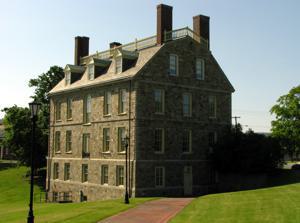
Building: Hancock House (Ticonderoga, New York)
Country: United States of America
Year built: 1926
Historic house in New York, United States United States historic place Hancock House U.S. National Register of Historic Places Hancock House, Ticonderoga (rear view) Show map of New York Show map of the United States Location Montcalm and Wicker Sts., Ticonderoga, New York Coordinates 43°50′54″N 73°26′6″W / 43.84833°N 73.43500°W / 43.84833; -73.43500 Area 1.4 acres (0.57 ha) Built 1925–1926 ( 1926 ) Built by Edward F. Minor Architect Max H. Westhoff Architectural style Colonial Revival, Georgian Revival MPS Ticonderoga MRA NRHP reference No. 88002197 Added to NRHP November 15, 1988 The Hancock House is an historic structure in Ticonderoga, New York . It is a replica of the Hancock Manor on Boston's Beacon Hill that was the residence of Thomas Hancock , the uncle of Founding Father John Hancock . The Hancock House was built by philanthropist Horace A. Moses for the New York State Historical Association as a repository for "American Traditions in History and the Fine Arts;" the Association used it as its "Headquarters House" until after World War II. It was built in 1925–1926, and is a 4 + 1 ⁄ 2 -story, five bay by three bay, Georgian Revival style granite building. It has a slate covered gambrel roof and full basement. It was added to the National Register of Historic Places in 1988. History Born in Ticonderoga, Horace Augustus Moses became wealthy building and acquiring a number of paper mills that he combined to form the Strathmore Paper Company. As his wealth grew, he made a series of substantial donations to many Ticonderoga projects, among which were the Valley View Cemetery Chapel, the Liberty Monument, the Moses-Ludington Hospital, the Community Building, and the Hancock House; with the last of these, he accomplished an early lifetime ambition—to establish a museum with a library that would make Ticonderoga a focal point for public interest in the region's history. The Hancock House Museum and Research Library was established in 1926. The Ticonderoga Historical Society today manages the building as a regional museum and reference library. There are exhibits throughout the Hancock House. The library houses a large collection of regional material on civic, social and economic matters and has one of the largest collections of genealogical resource materials in the region. The house was built of Weymouth granite, the same stone as the original, from drawings made by John Sturgis before the original house was destroyed; the Hancock Manor House was demolished in 1863 to make room for two stately double brownstones. The main hall and stairway and the two rooms to the right of the hall are exact duplicates of those in the original house. Research Ticonderoga history is emphasized in the collection of photographs, manuscripts, artifacts, and books kept in the museum. The museum has genealogical and local history information, from census information to obituaries to complete newspapers. The library comprises seven thousand volumes principally on New York State history, with an emphasis on material on the Lake Champlain, Lake George and Adirondack sections. Materials include: Ticonderoga Sentinel newspaper editions, dated from 1874 to Oct 1982 (on microfilm) Vermont Census 1790–1820 (on microfilm) Essex County Census 1830–1880 (on microfilm) New York State Federal Census 1790–1820 (on microfilm) Vermont Vital Records 1760–1870 (on microfilm) The 1925 Census data for Clinton County, New York Cemetery records for Ticonderoga, Crown Point & Schroon Lake An inventory of the Burt Garfield Loescher Paper, 1940–2002. "Robert Rogers' and the French and Indian War" Gallery Hancock House, front view, December 2011 References